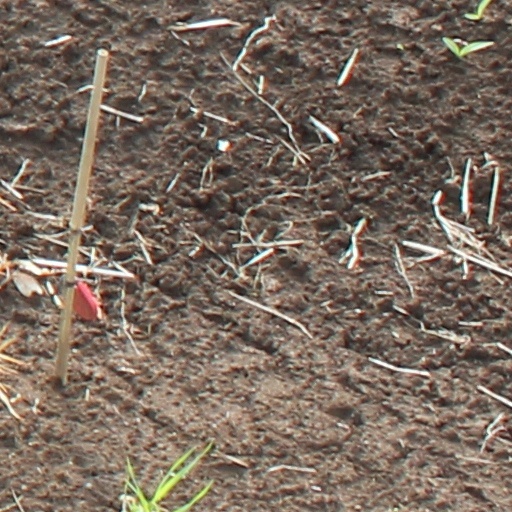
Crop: wheat